Ji Sheng

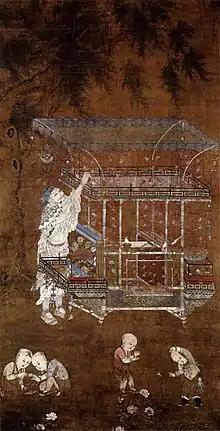
Ji Sheng, "Peddler", Palace Museum

Ji Sheng, was a Chinese imperial painter during the Xuande era of the Ming dynasty. His birth and death years are unknown.